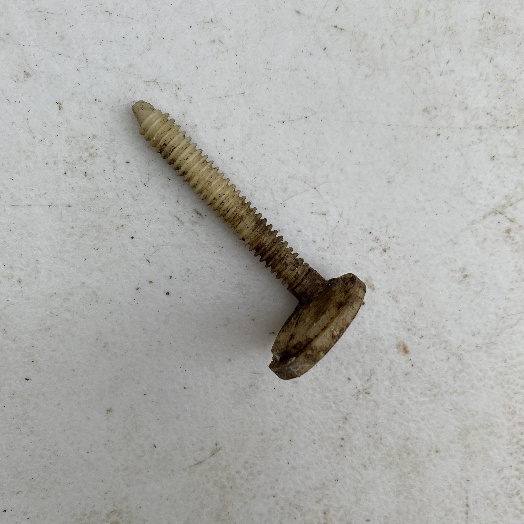
Label: Miscellaneous Trash